David Bruckner

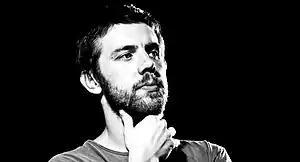
Bruckner in 2009

David Bruckner (born ) is an American film director. With Jacob Gentry and Dan Bush, he co-wrote and co-directed the 2007 horror film "The Signal". Bruckner also co-wrote and directed the "Amateur Night" segment of the 2012 horror anthology film "V/H/S", as well as directed the 2017 film "The Ritual" and the 2020 film "The Night House".